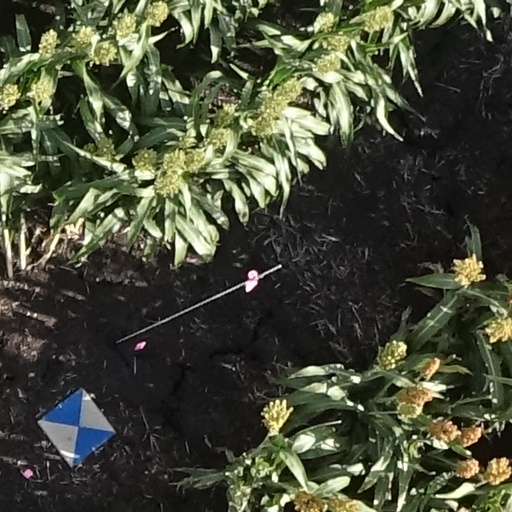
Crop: sorghum